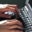
Label: keyboard